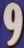
Number: 9